Elbert L. Ford

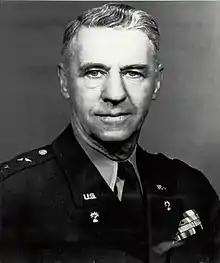
Major General Elbert L. Ford

Major General Elbert Louis Ford (December 2, 1892 – February 25, 1990) was a career officer in the United States Army and served as the 18th Chief of Ordnance for the U.S. Army Ordnance Corps.